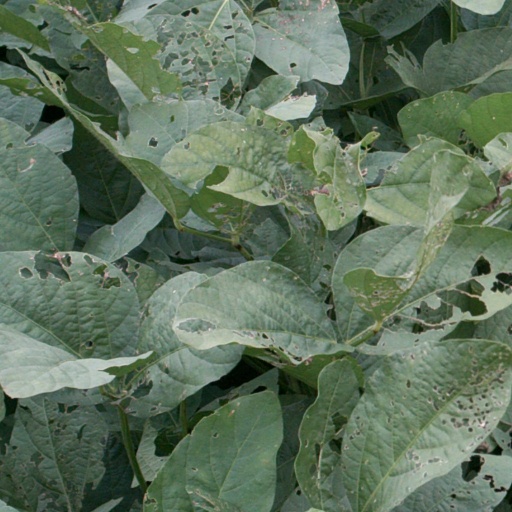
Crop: soybean